Answer in natural language. How many DiningTables are visible in the scene? Choose between the following options: 0, 1, 3, 4 or 2
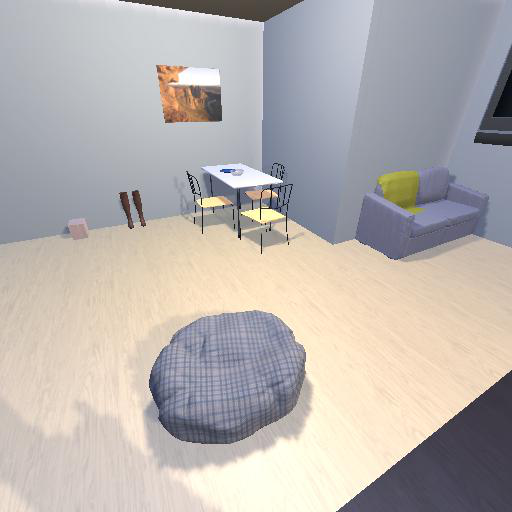
<answer>1</answer>